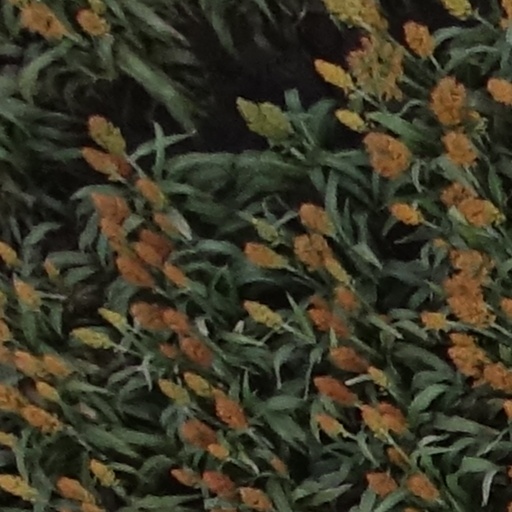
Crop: sorghum